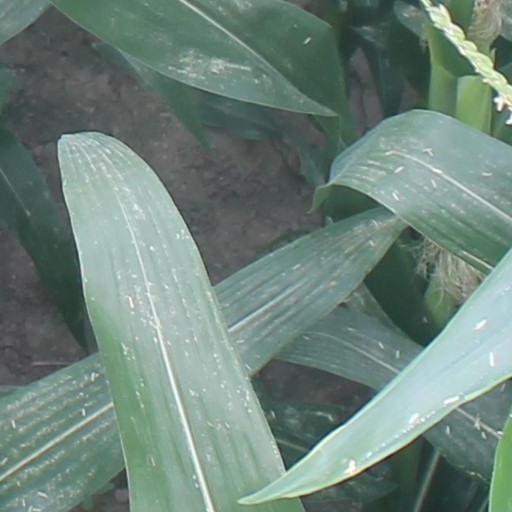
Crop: maize; corn